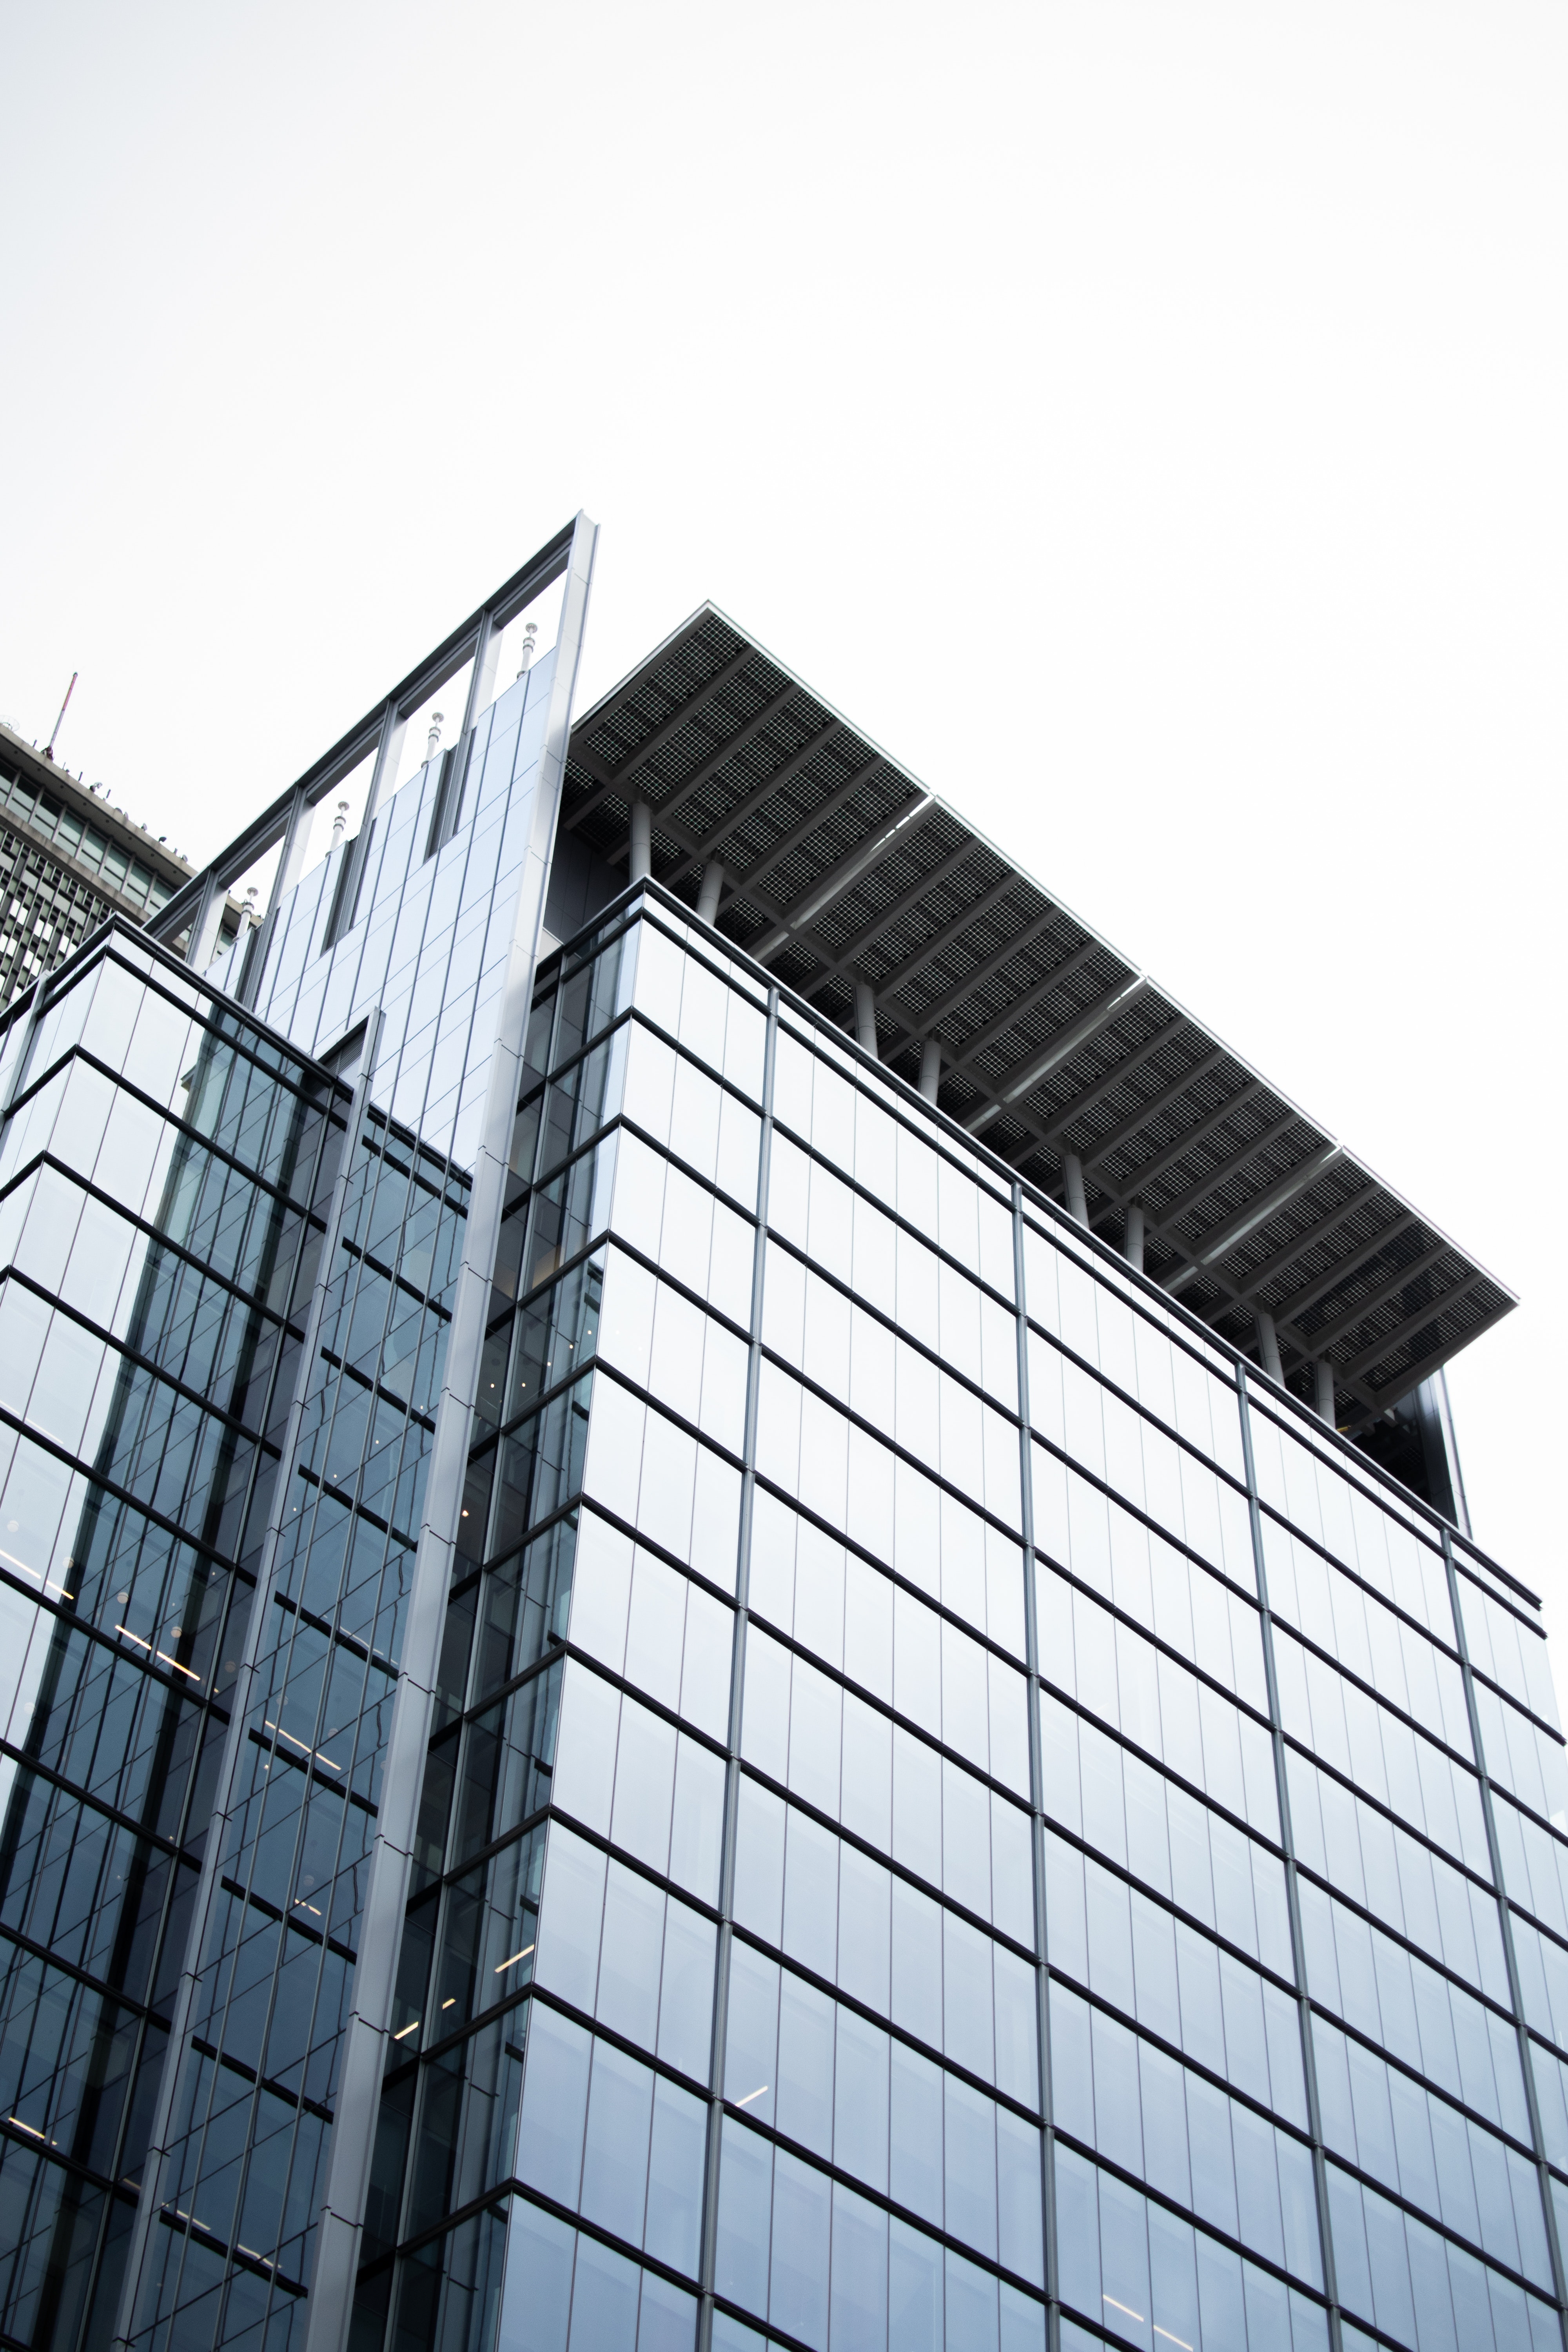
architecture, daytime, building, commercial building, metropolitan area, urban area, line, corporate headquarters, tower block, skyscraper, facade, sky, headquarters, Material property, city, glass, company, metropolis, tower, daylighting, window, brutalist architecture, metal